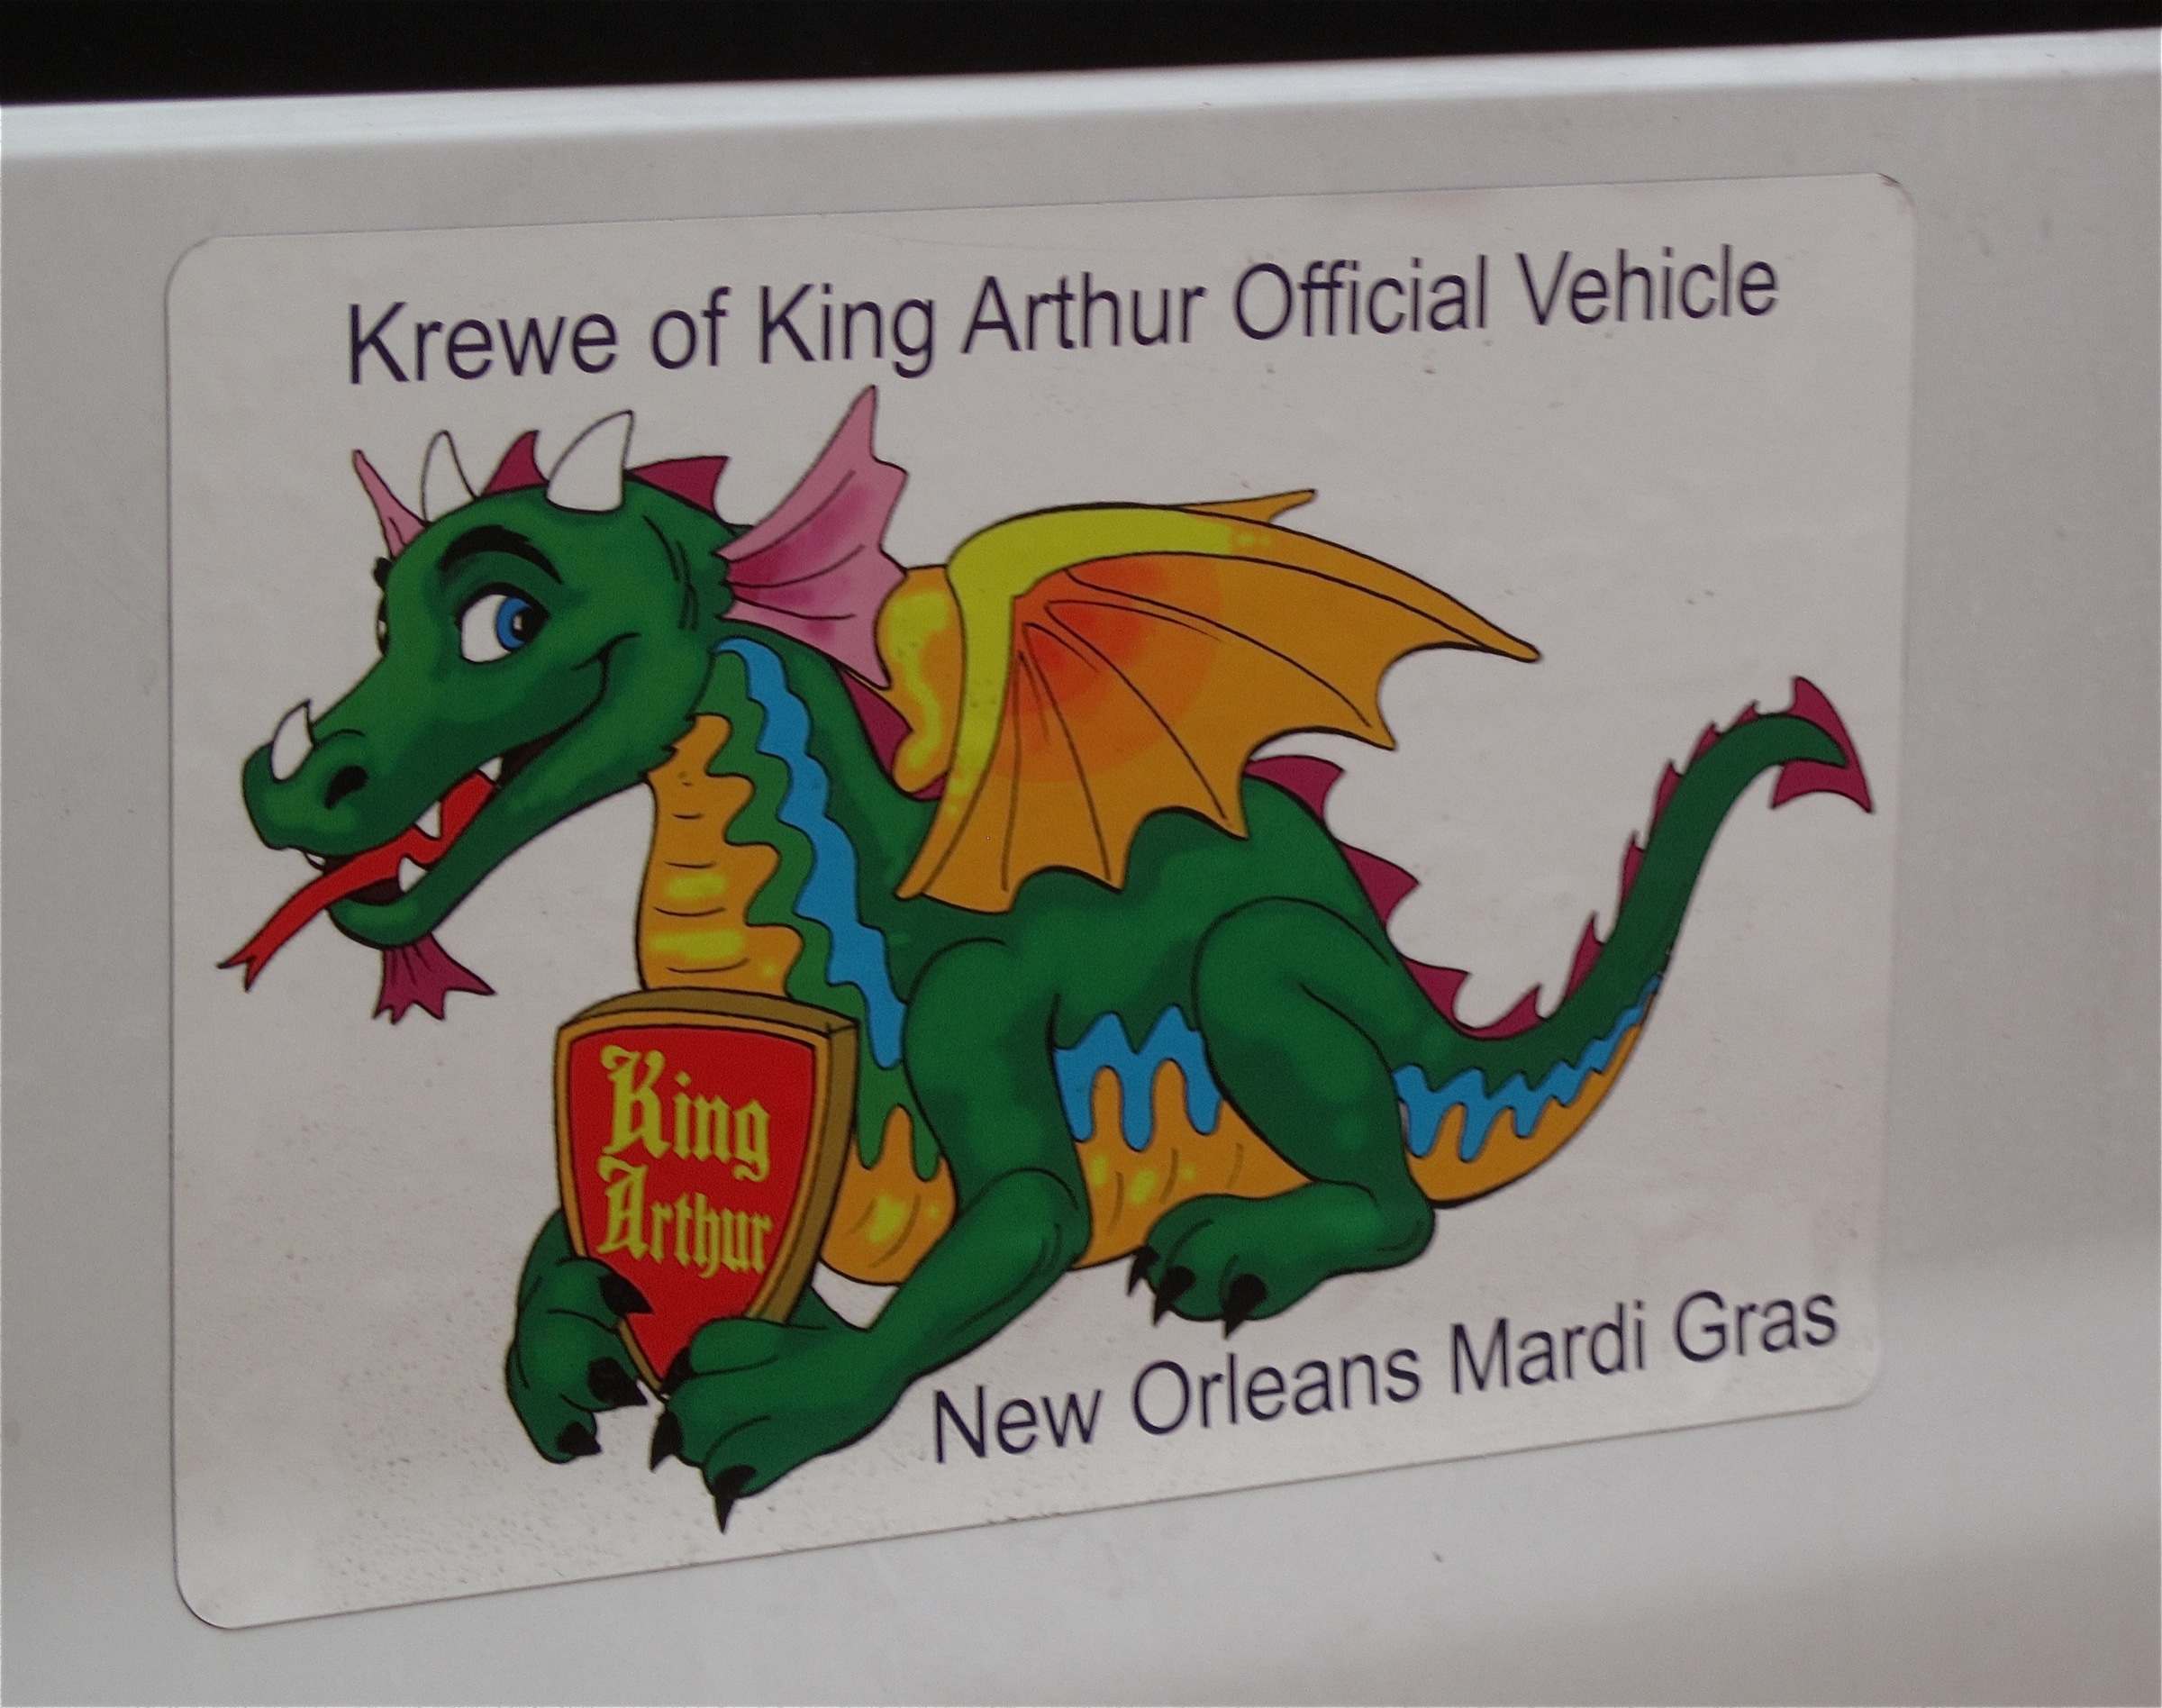
illustration, dragon, neworleans, mardigras, kreweofkingarthur, fictional character